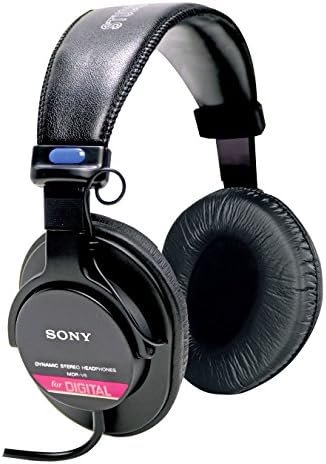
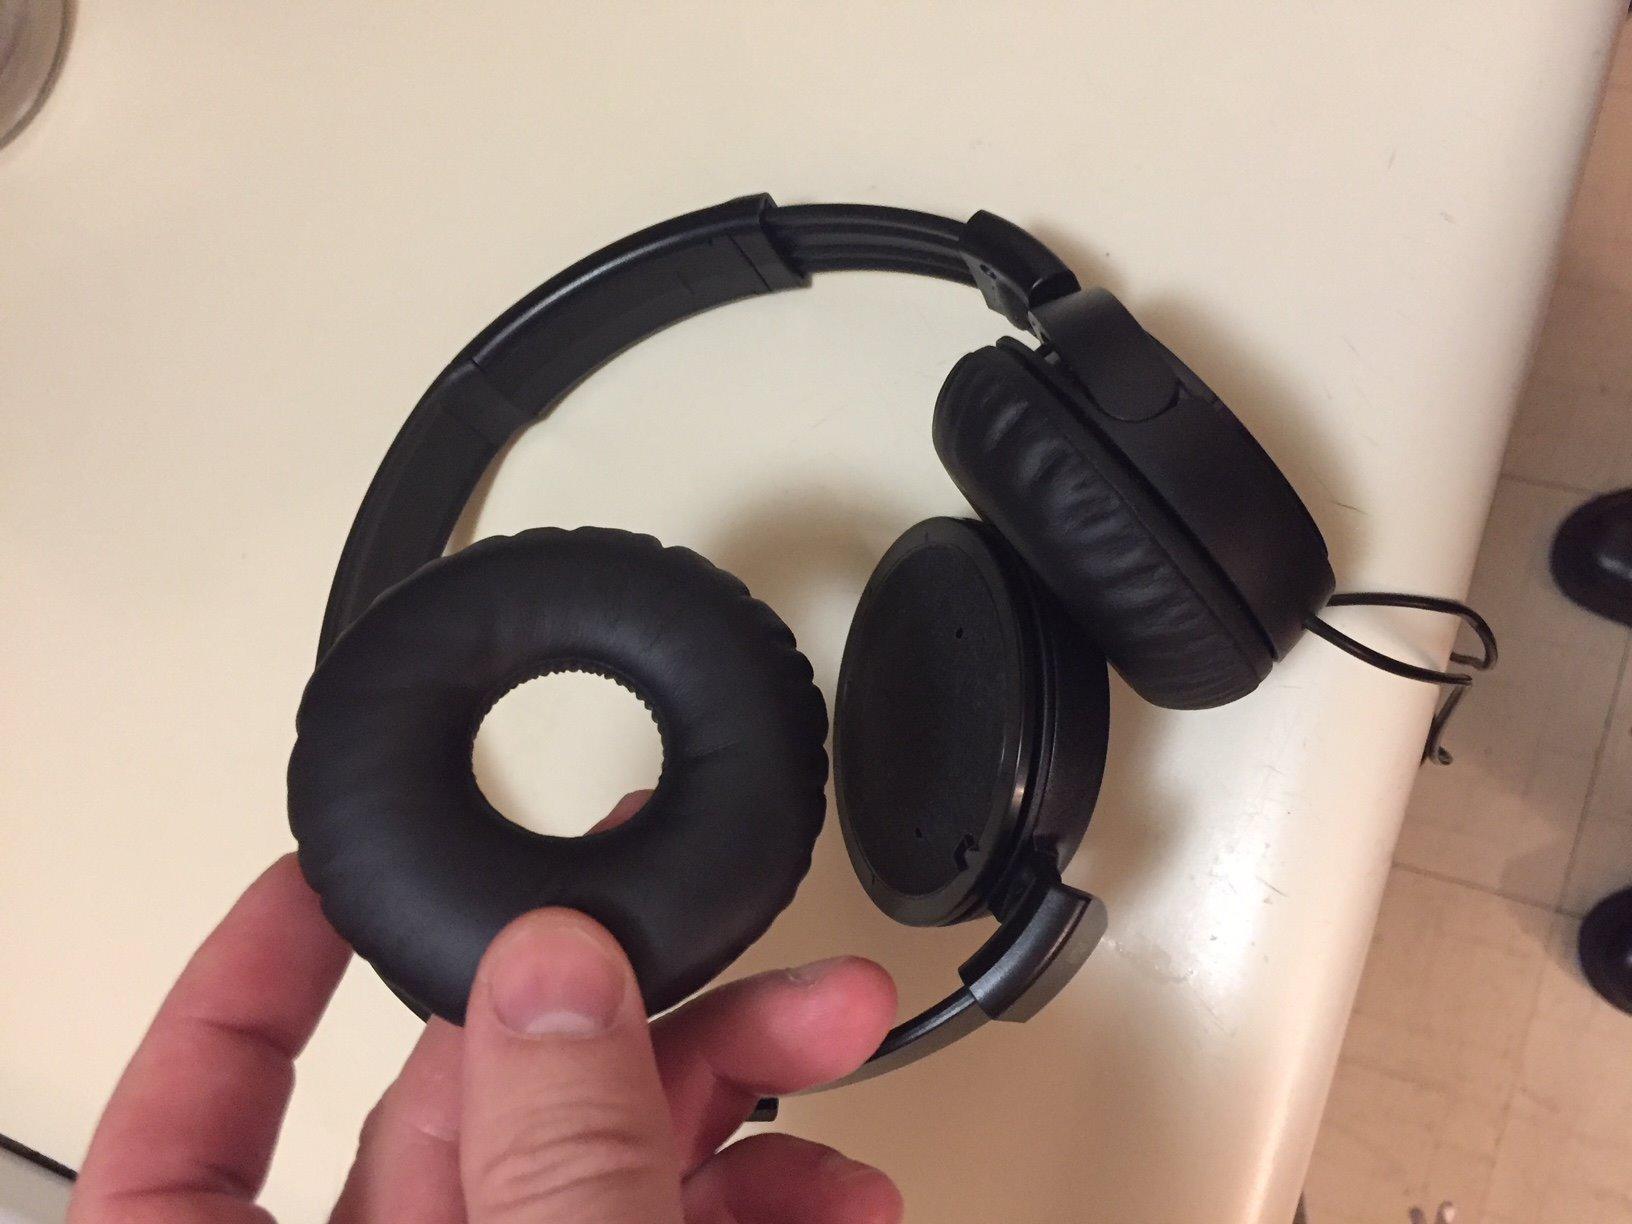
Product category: headphones
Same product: no